Quebec expedition (1711)

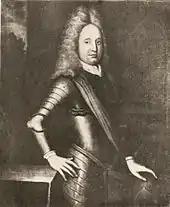
Samuel Vetch first proposed a similar expedition in 1708.

The British government was in some turmoil, and in August 1710, the ministry of Lord Godolphin fell. Queen Anne replaced him with Robert Harley, a political opponent of the Duke of Marlborough, who had also fallen out of favour. Harley wanted to change Britain's military strategy, implementing a "blue water" policy that emphasized strength at sea, at the cost of a reduced army. He also sought to blunt Marlborough's continuing influence with a victory of his own devising. Harley therefore authorised expeditions by land and sea to capture Quebec, but fell ill, so most of the work of organisation was done by his Secretary of State, Henry St. John (the future Lord Bolingbroke).